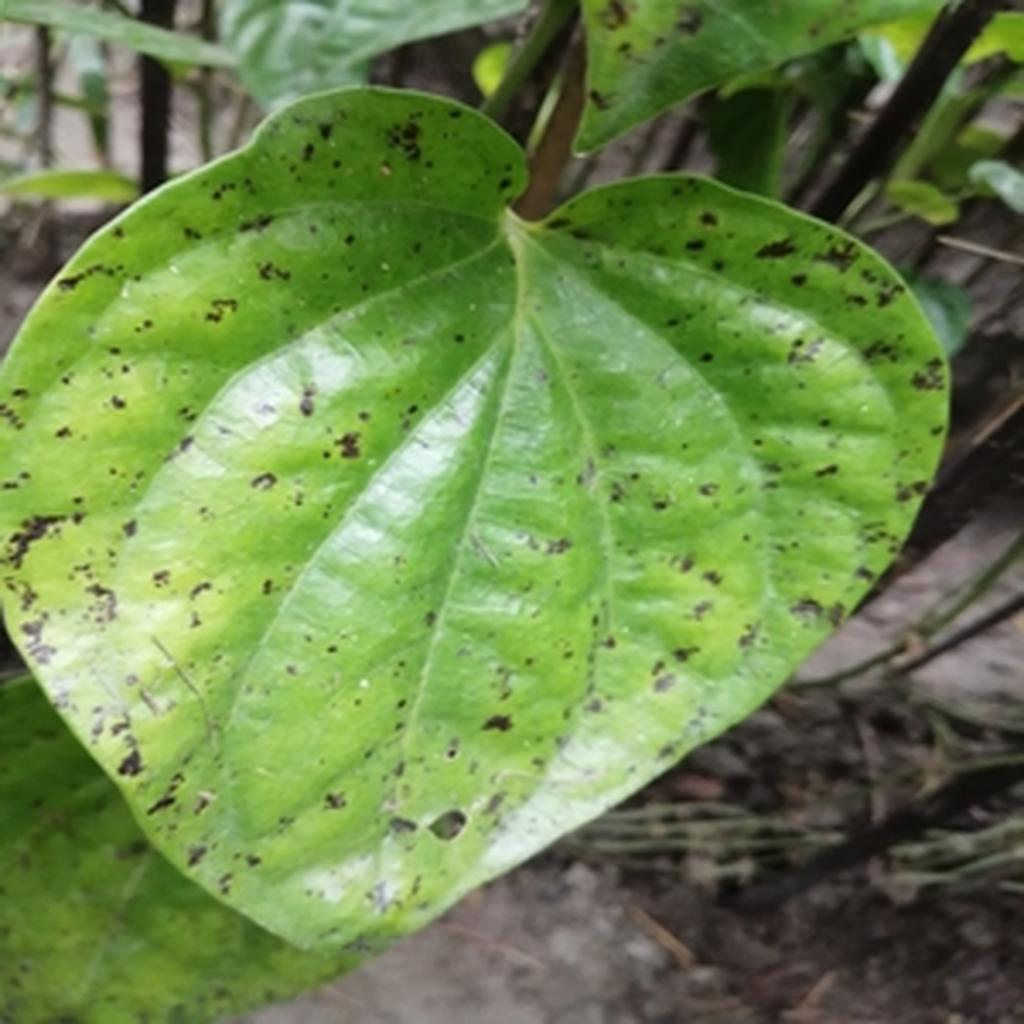
Label: Leaf_Spot